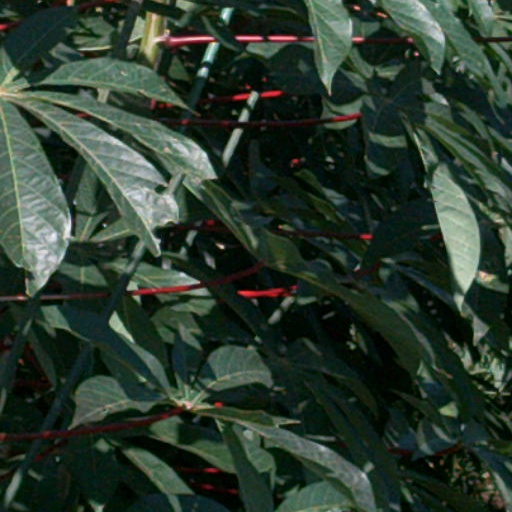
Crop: cassava